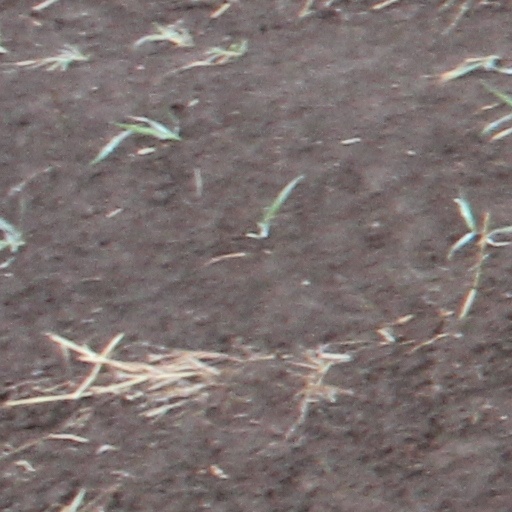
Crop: wheat